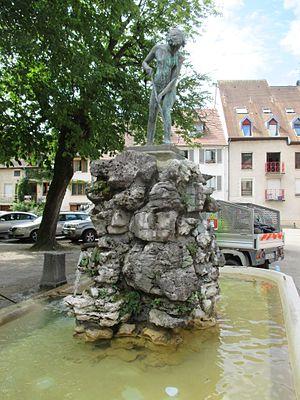
Le Pêcheur de chavots, place Gustave Courbet à Ornans, bronze , première sculpture de Gustave Courbet en 1862 (enfant pécheur au harpon de chavots / chabots (poisson de rivière)
Ornans est une commune française située dans le département du Doubs et la région Bourgogne-Franche-Comté. Elle fait partie de la région culturelle et historique de Franche-Comté. Elle est le chef-lieu du canton d'Ornans et le siège de la communauté de communes Loue-Lison. Au dernier recensement de 2017, elle comptait 4 413 habitants appelés Ornanais. La commune nouvelle créée le 1ᵉʳ janvier 2016 est issue de la fusion de deux communes : l'ancienne commune d'Ornans et Bonnevaux-le-Prieuré.
Cet article liste les fontaines du département du Doubs recensées dans la base Mérimée.
Gustave Courbet, né le 10 juin 1819 à Ornans et mort le 31 décembre 1877 à La Tour-de-Peilz, est un peintre et sculpteur français, chef de file du courant réaliste.
La Loue est une rivière française, des deux départements du Doubs et du Jura en Franche-Comté, résurgence et affluent gauche du Doubs, et sous-affluent du Rhône par la Saône.